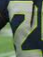
Number: 2